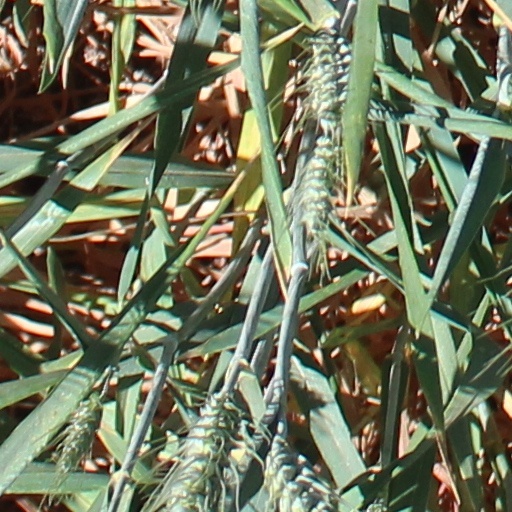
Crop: wheat